Kamila B. Richter

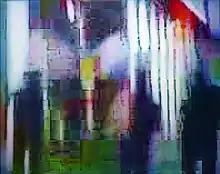
Kamila B. Richter - To Err is Machine, Tokyo III, 2018 (digital error, ink, oil, amber on canvas) (Cut) - Painting (Oil on Canvas).Technically out-dated mobile phones with low-resolution cameras were used to capture the nightlife on the streets of European, Asian, South- and North-American cities.

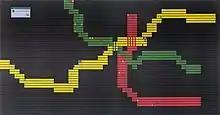
Kamila B. Richter - M-System. The participatory web project M-system offers a simple abstract reality of the Prague subway transportation system wherein an individual trace of participation can be entered to change the otherwise strict map of the subway net collectively..

From 2000 until 2002 Richter lived in South Africa and studied at the Technikon Natal, Durban, where she obtained her master's degree in 2001.